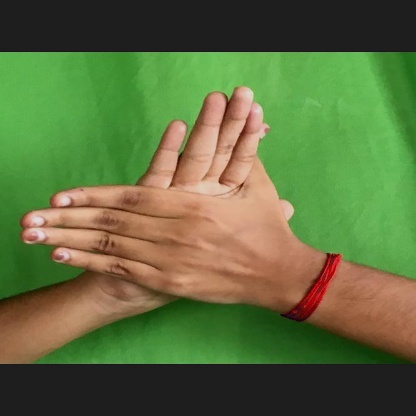
Mudra: Chakra